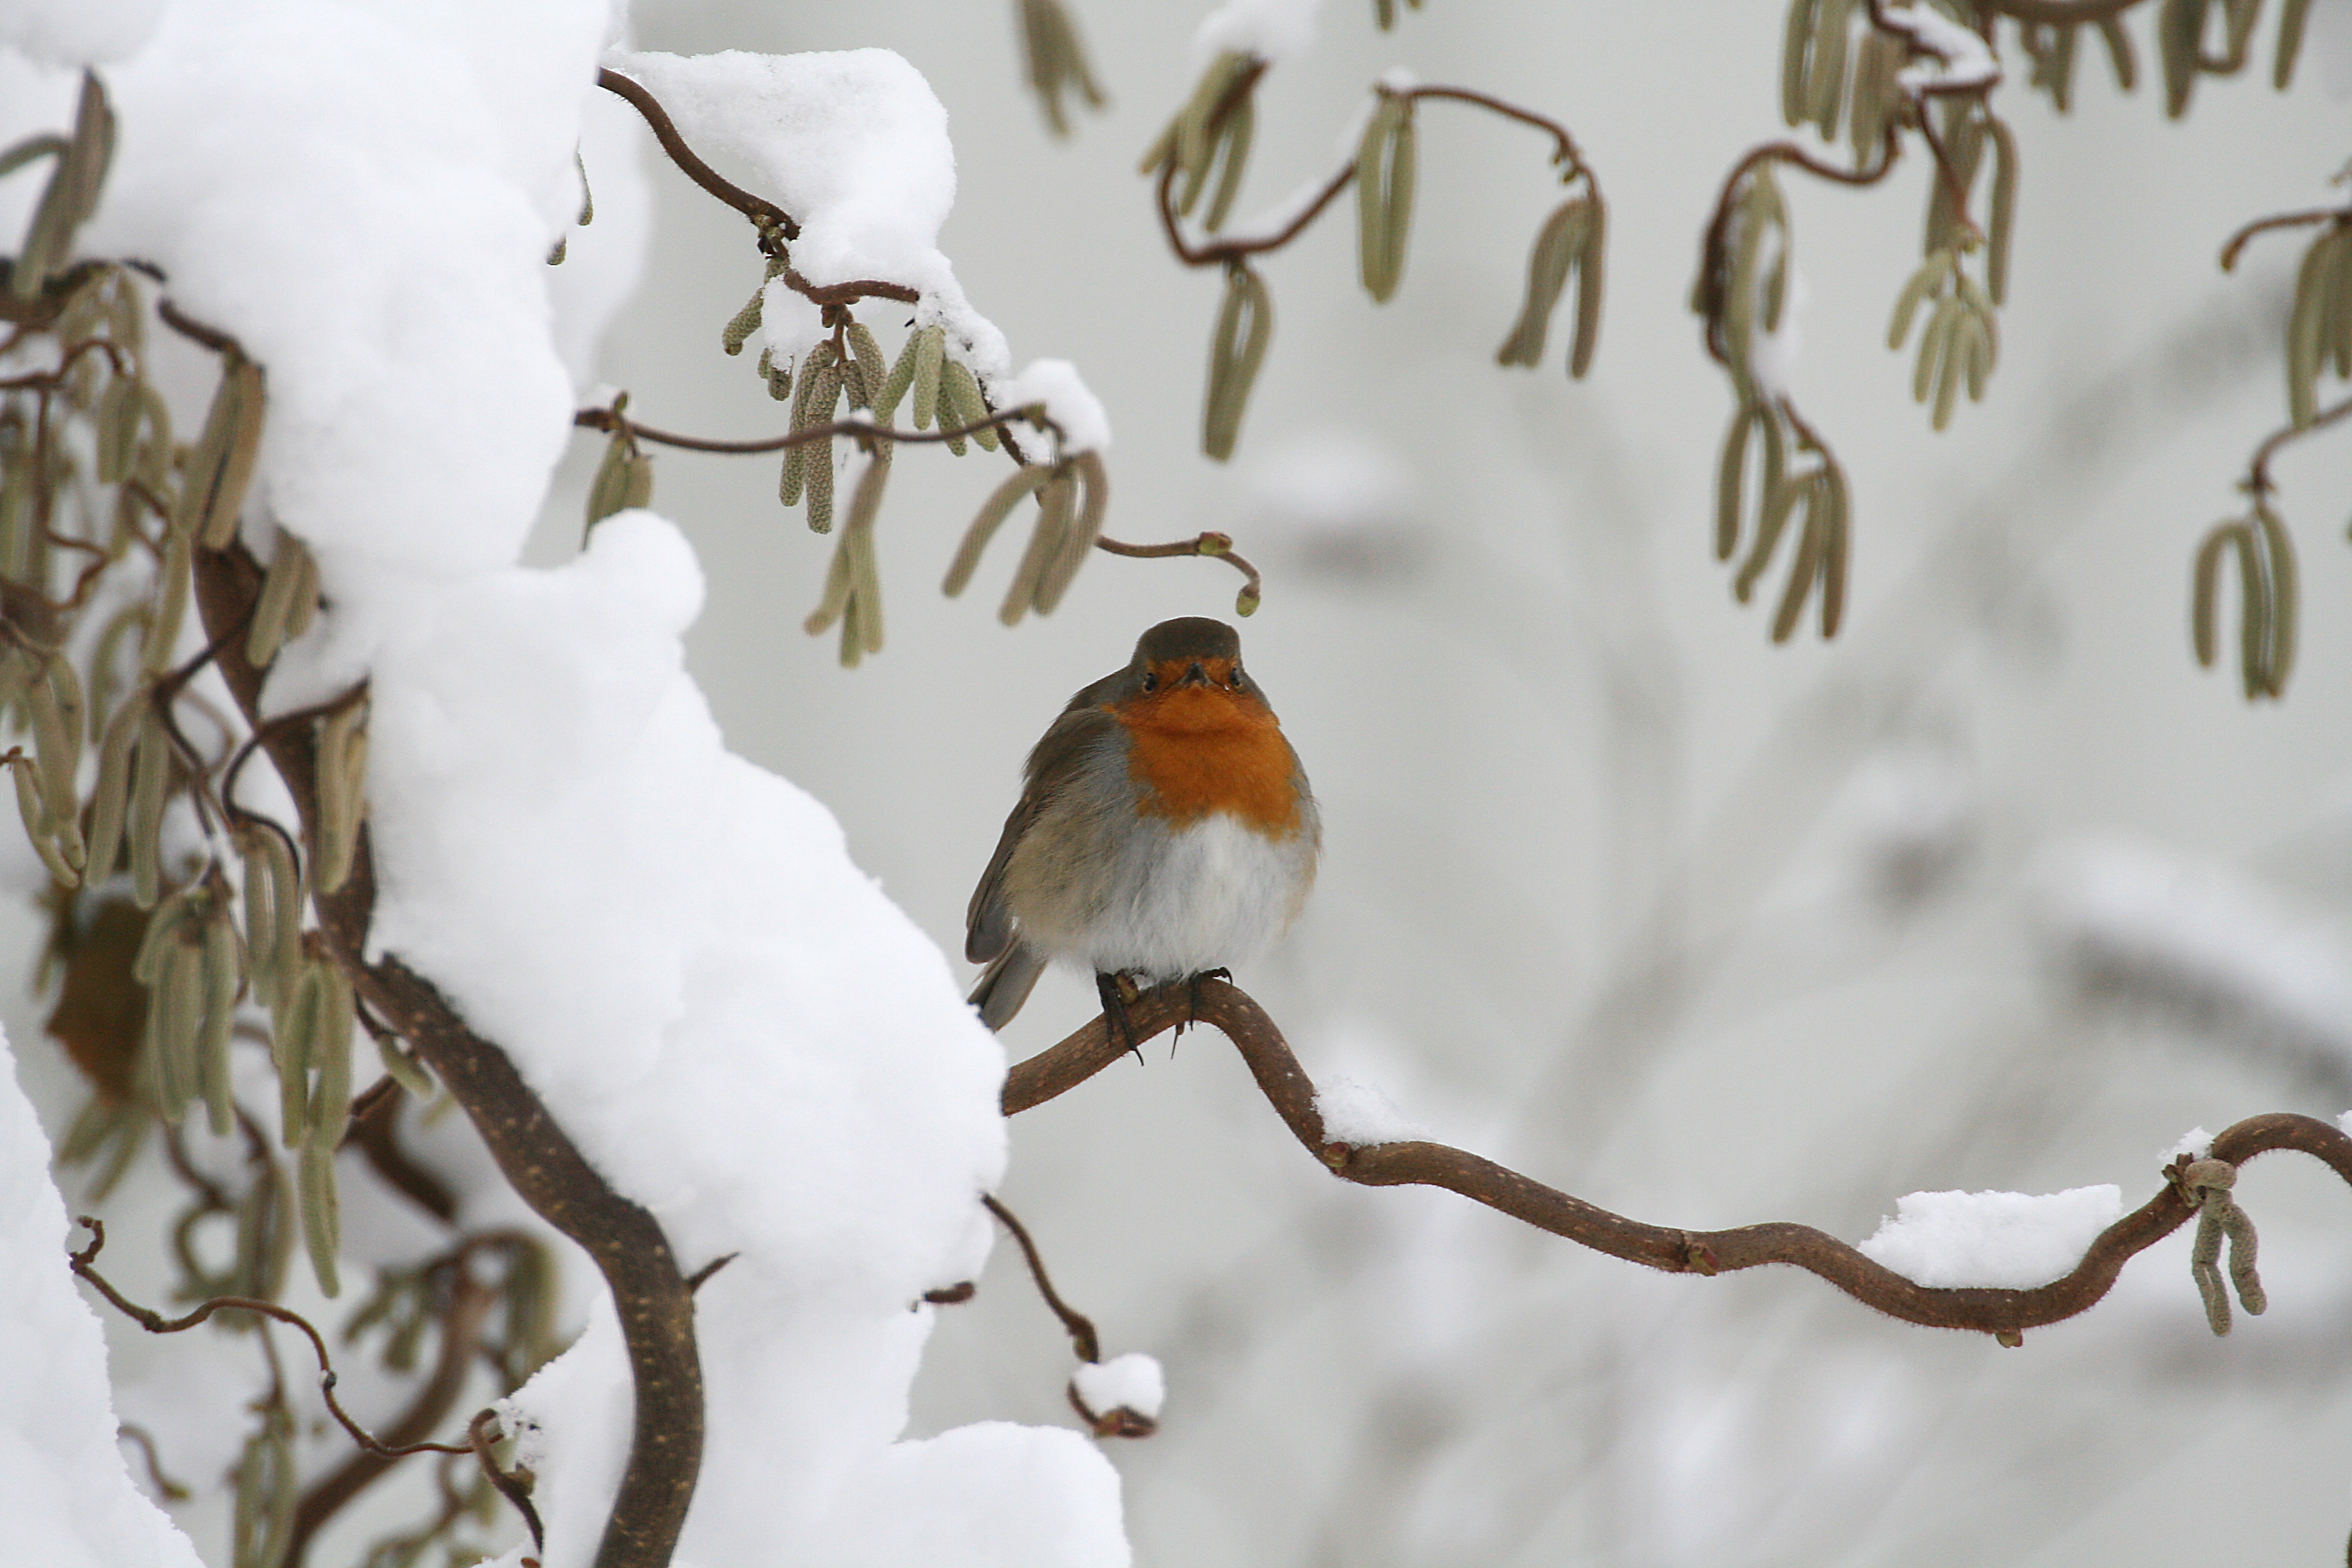
branch, snow, winter, bird, white, flower, wildlife, food, spring, season, fauna, twig, songbird, vertebrate, sparrow, finch, old world flycatcher, perching bird, european robin